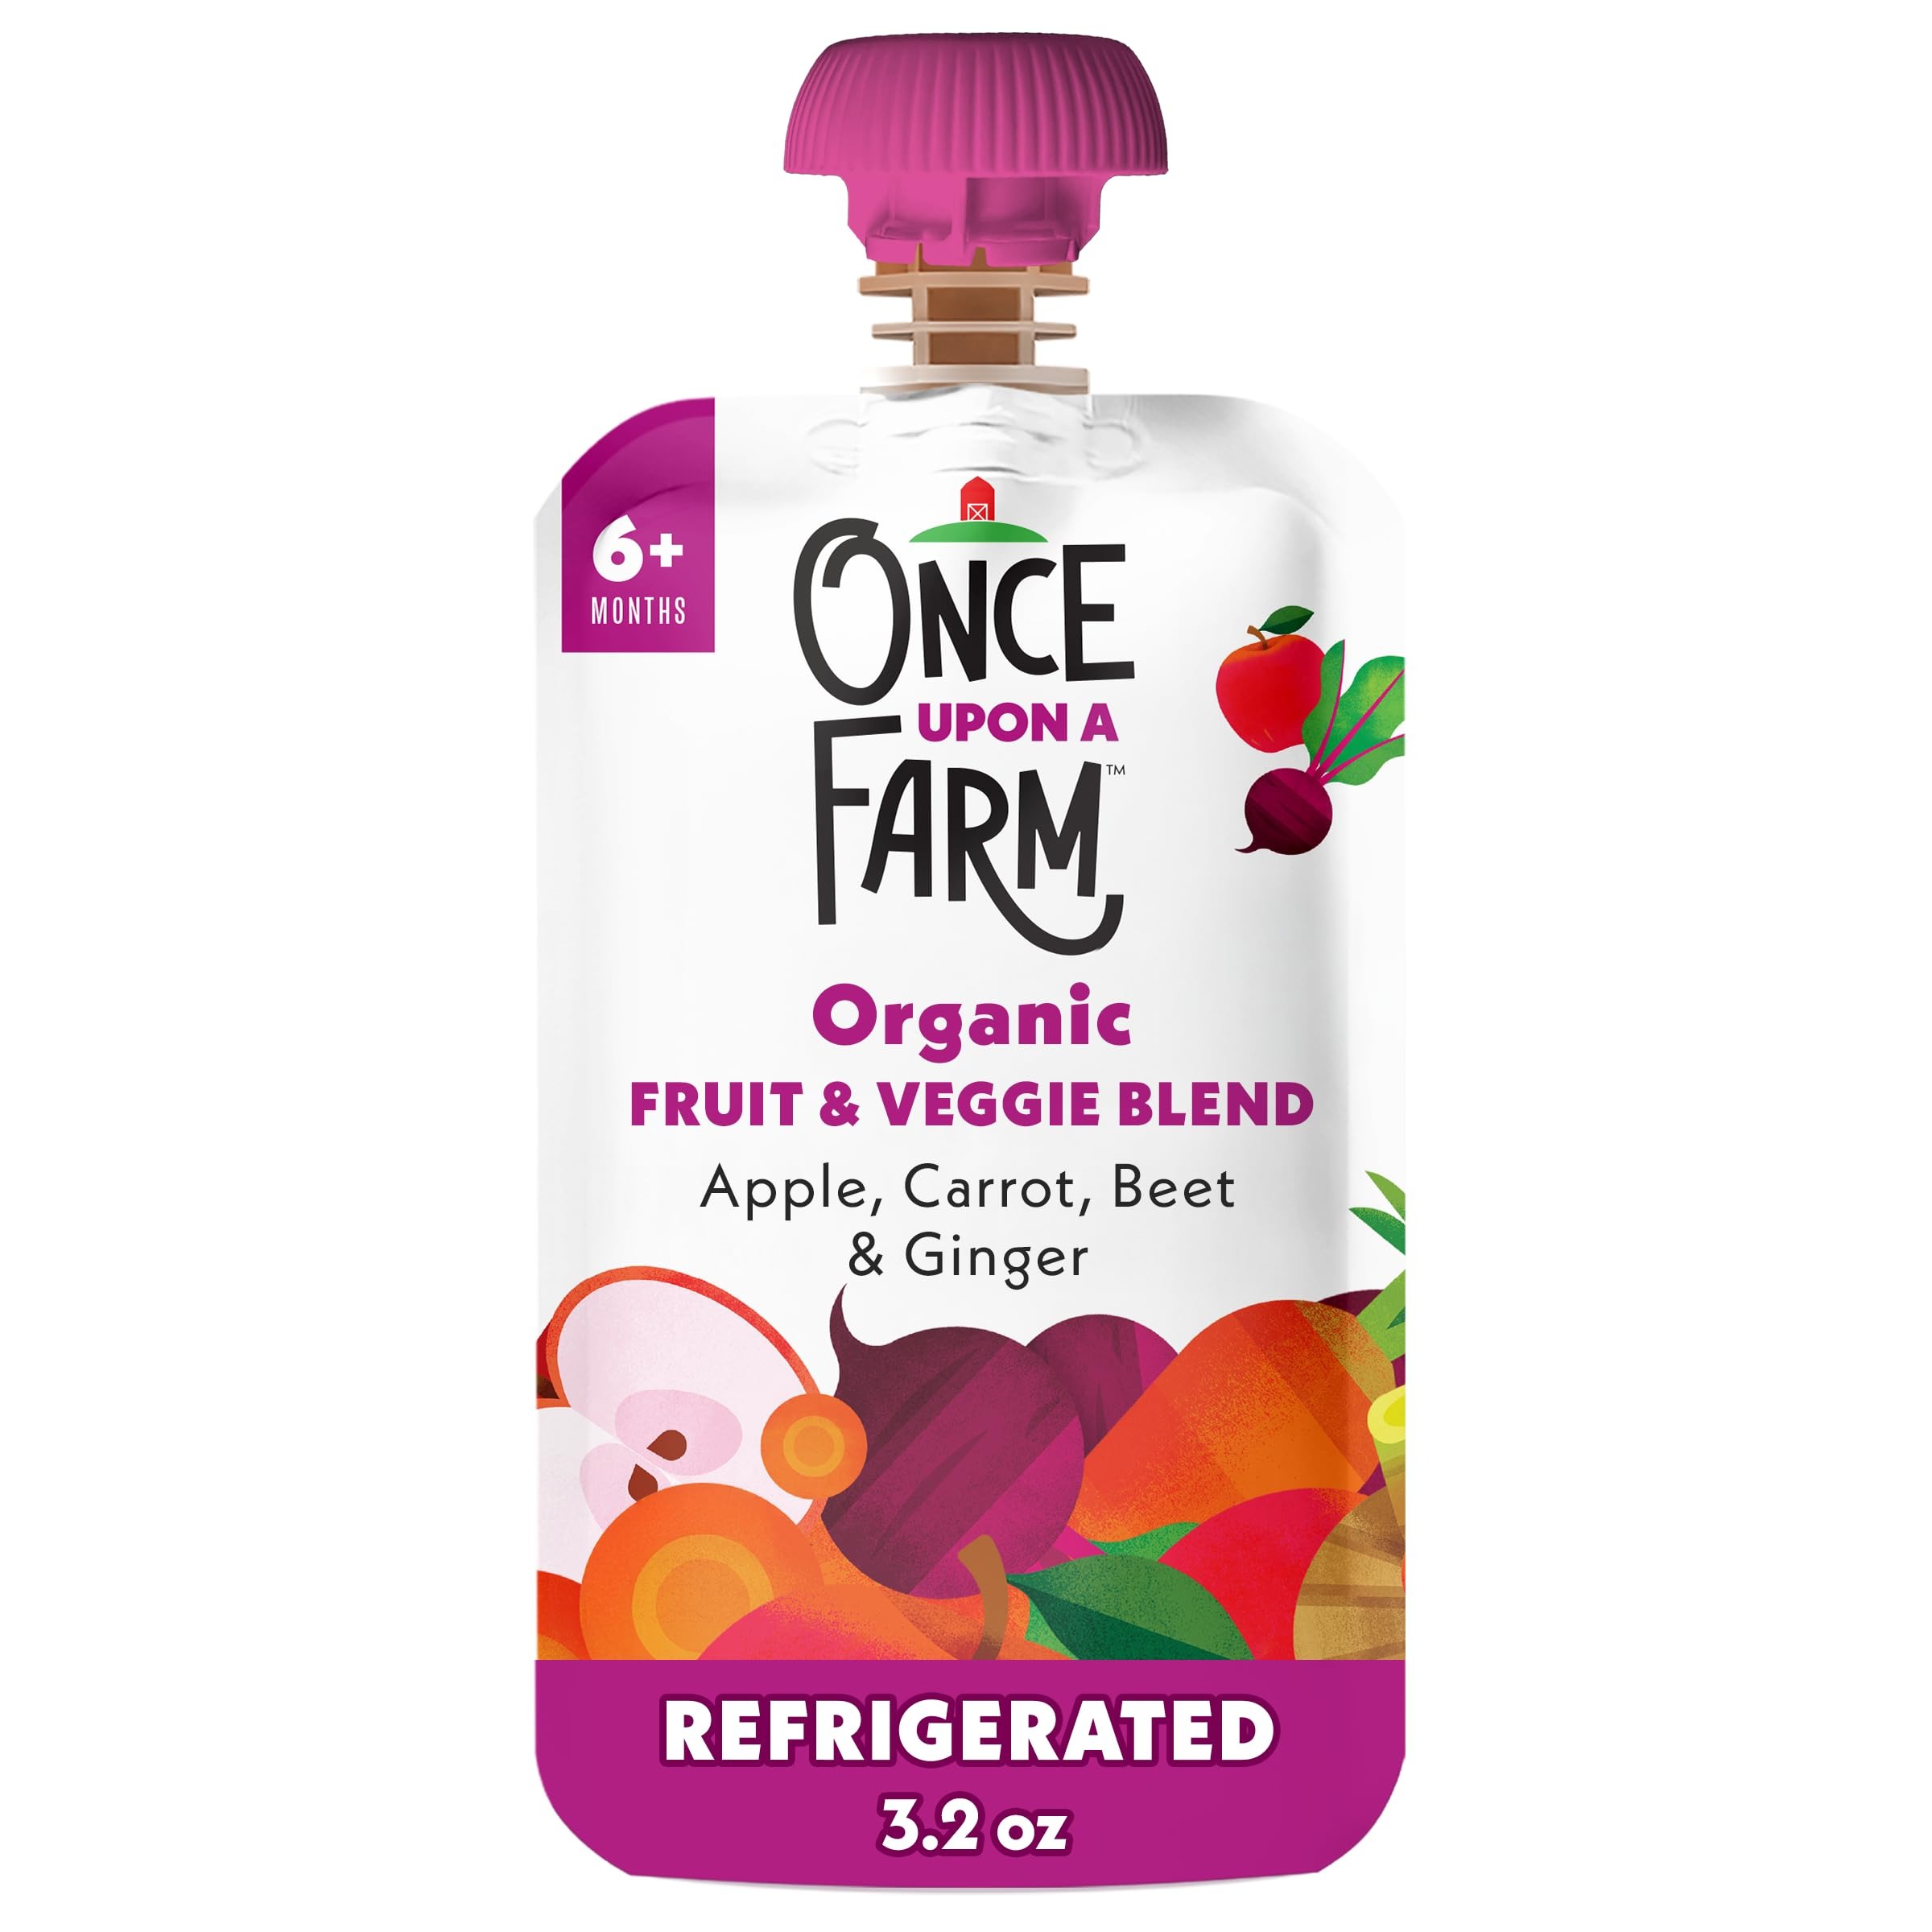
Item Name: Once Upon A Far, Carrot Beetroot Ginger Pouch, 3.2 Ounce
Product Description: Essentials
Value: 3.2
Unit: Ounce

Price: 2.575